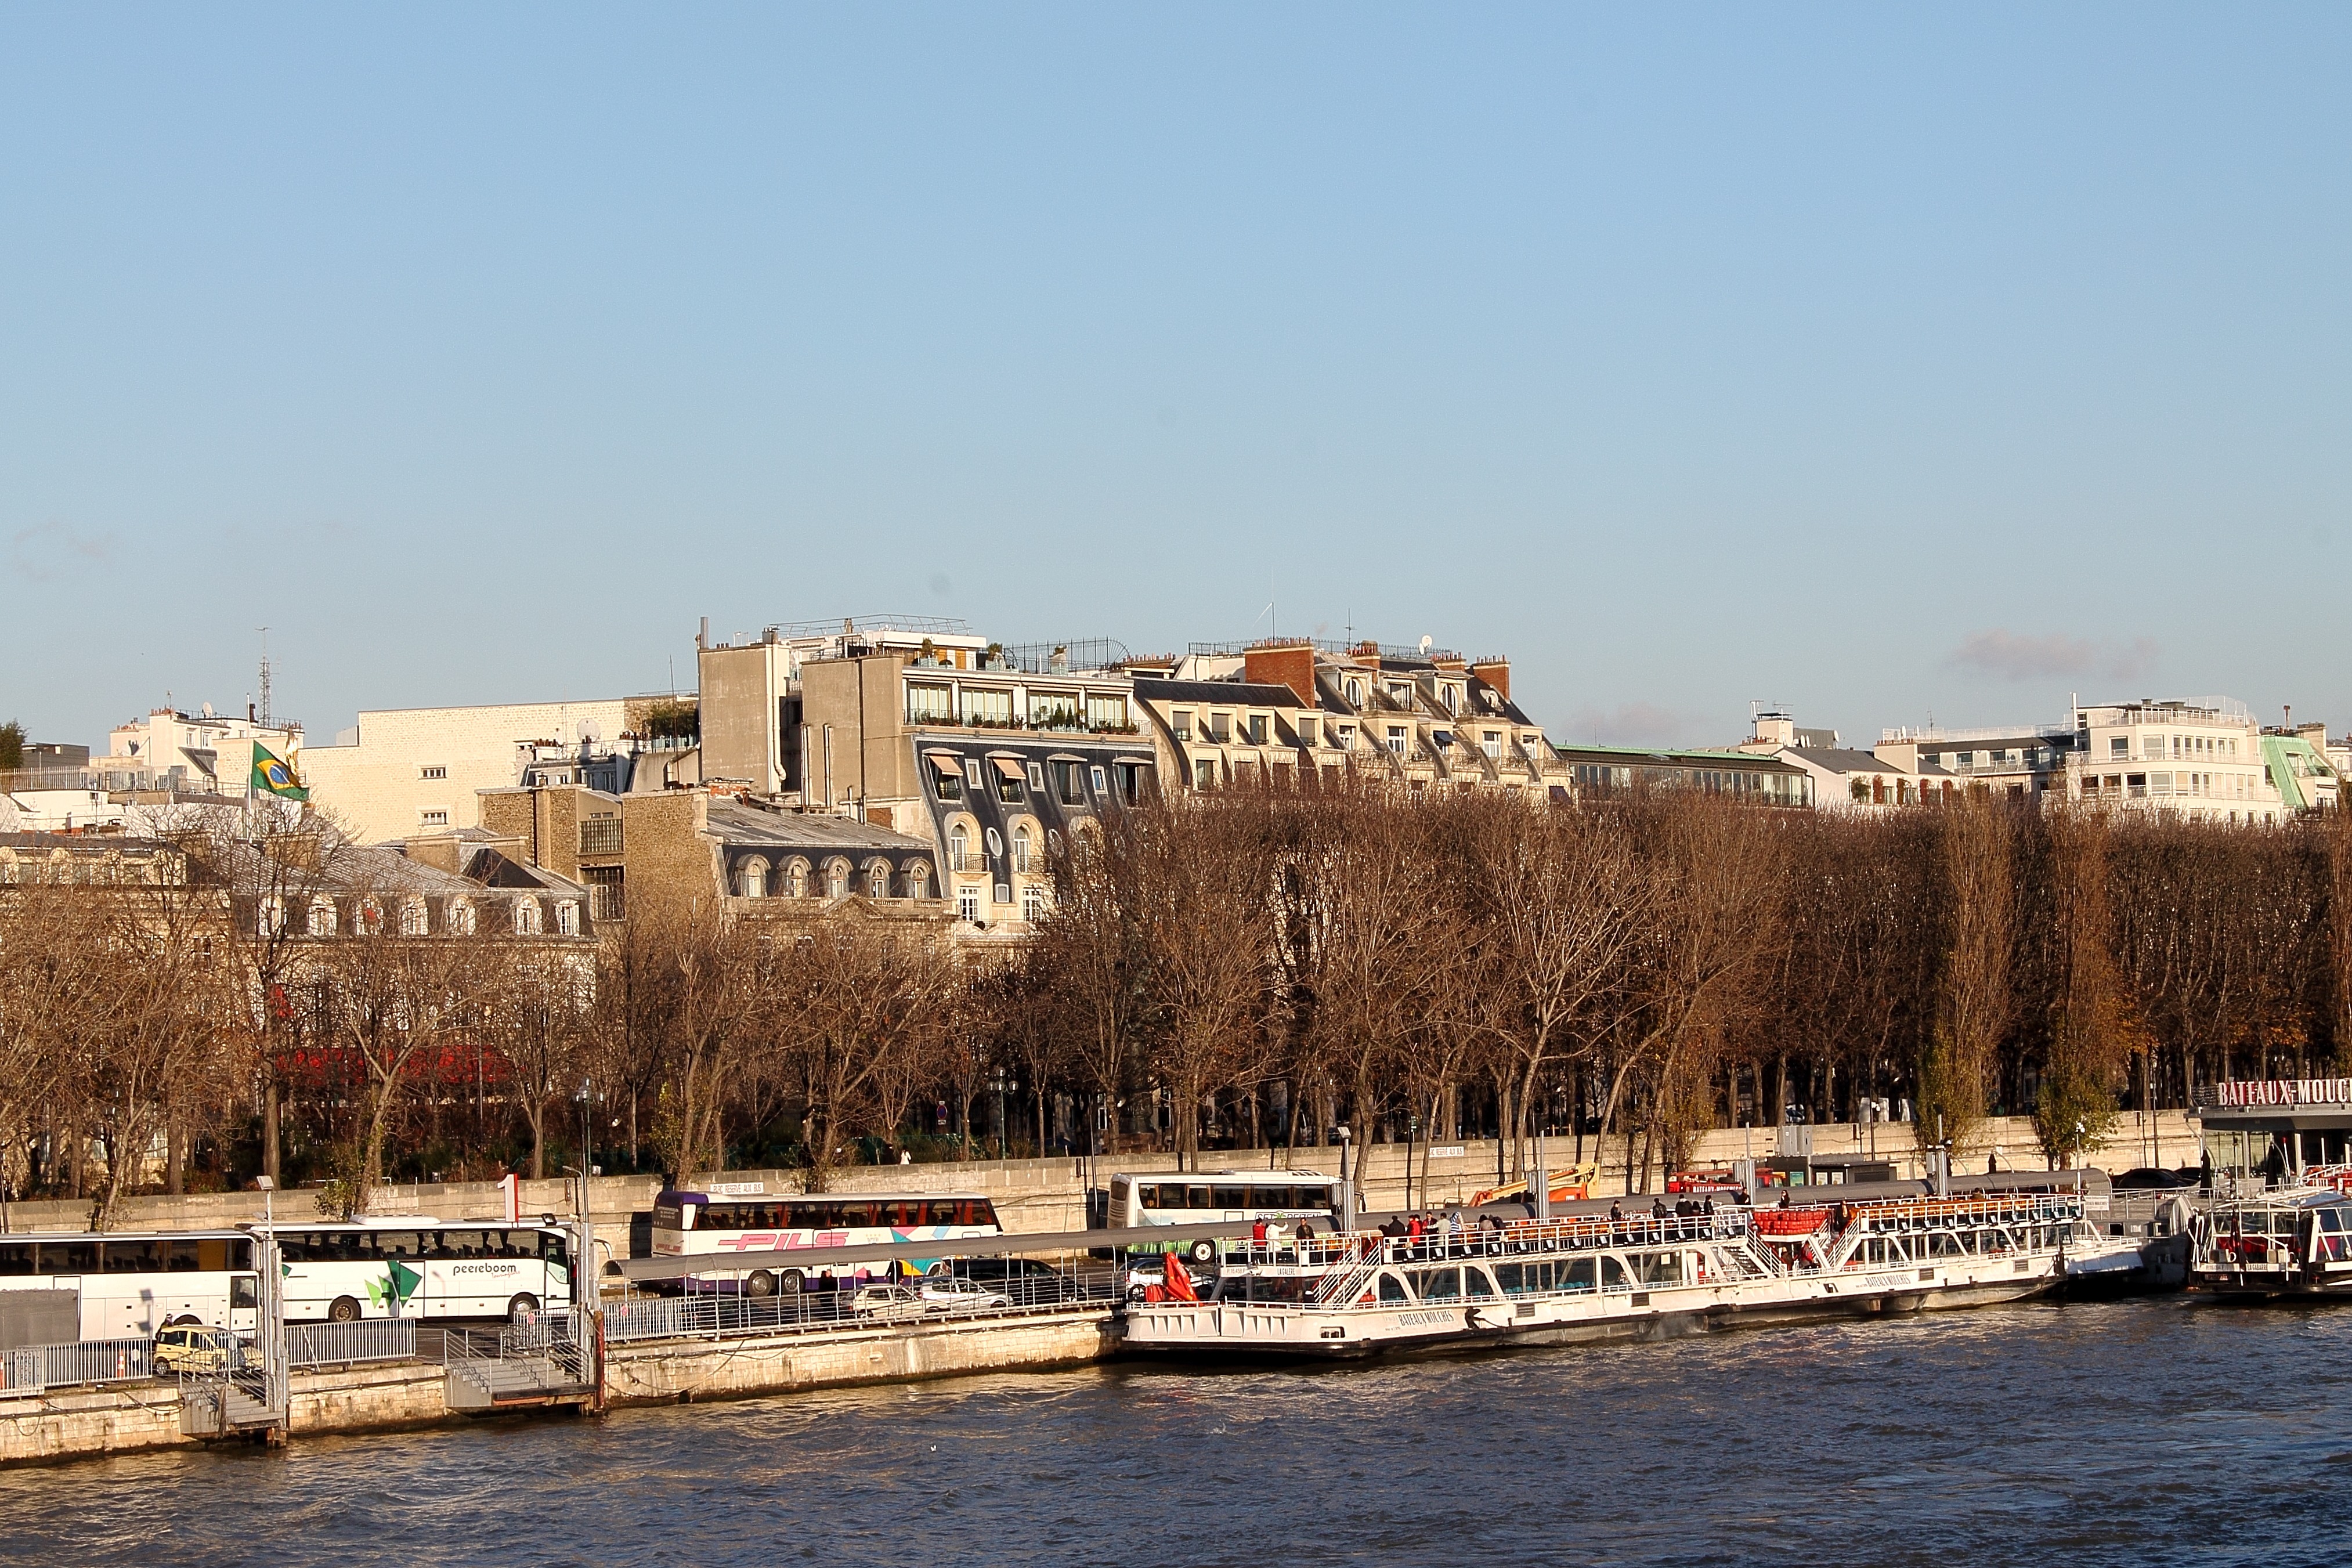
sea, coast, water, nature, dock, architecture, boat, fall, town, city, paris, urban, river, canal, cityscape, vacation, shoreline, france, vehicle, autumn, bay, harbor, marina, port, waterway, body of water, trees, outside, buildings, boats, ships, cities